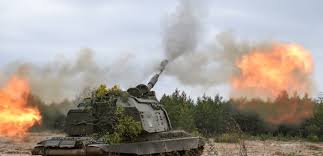
Label: 2S19_MSTA